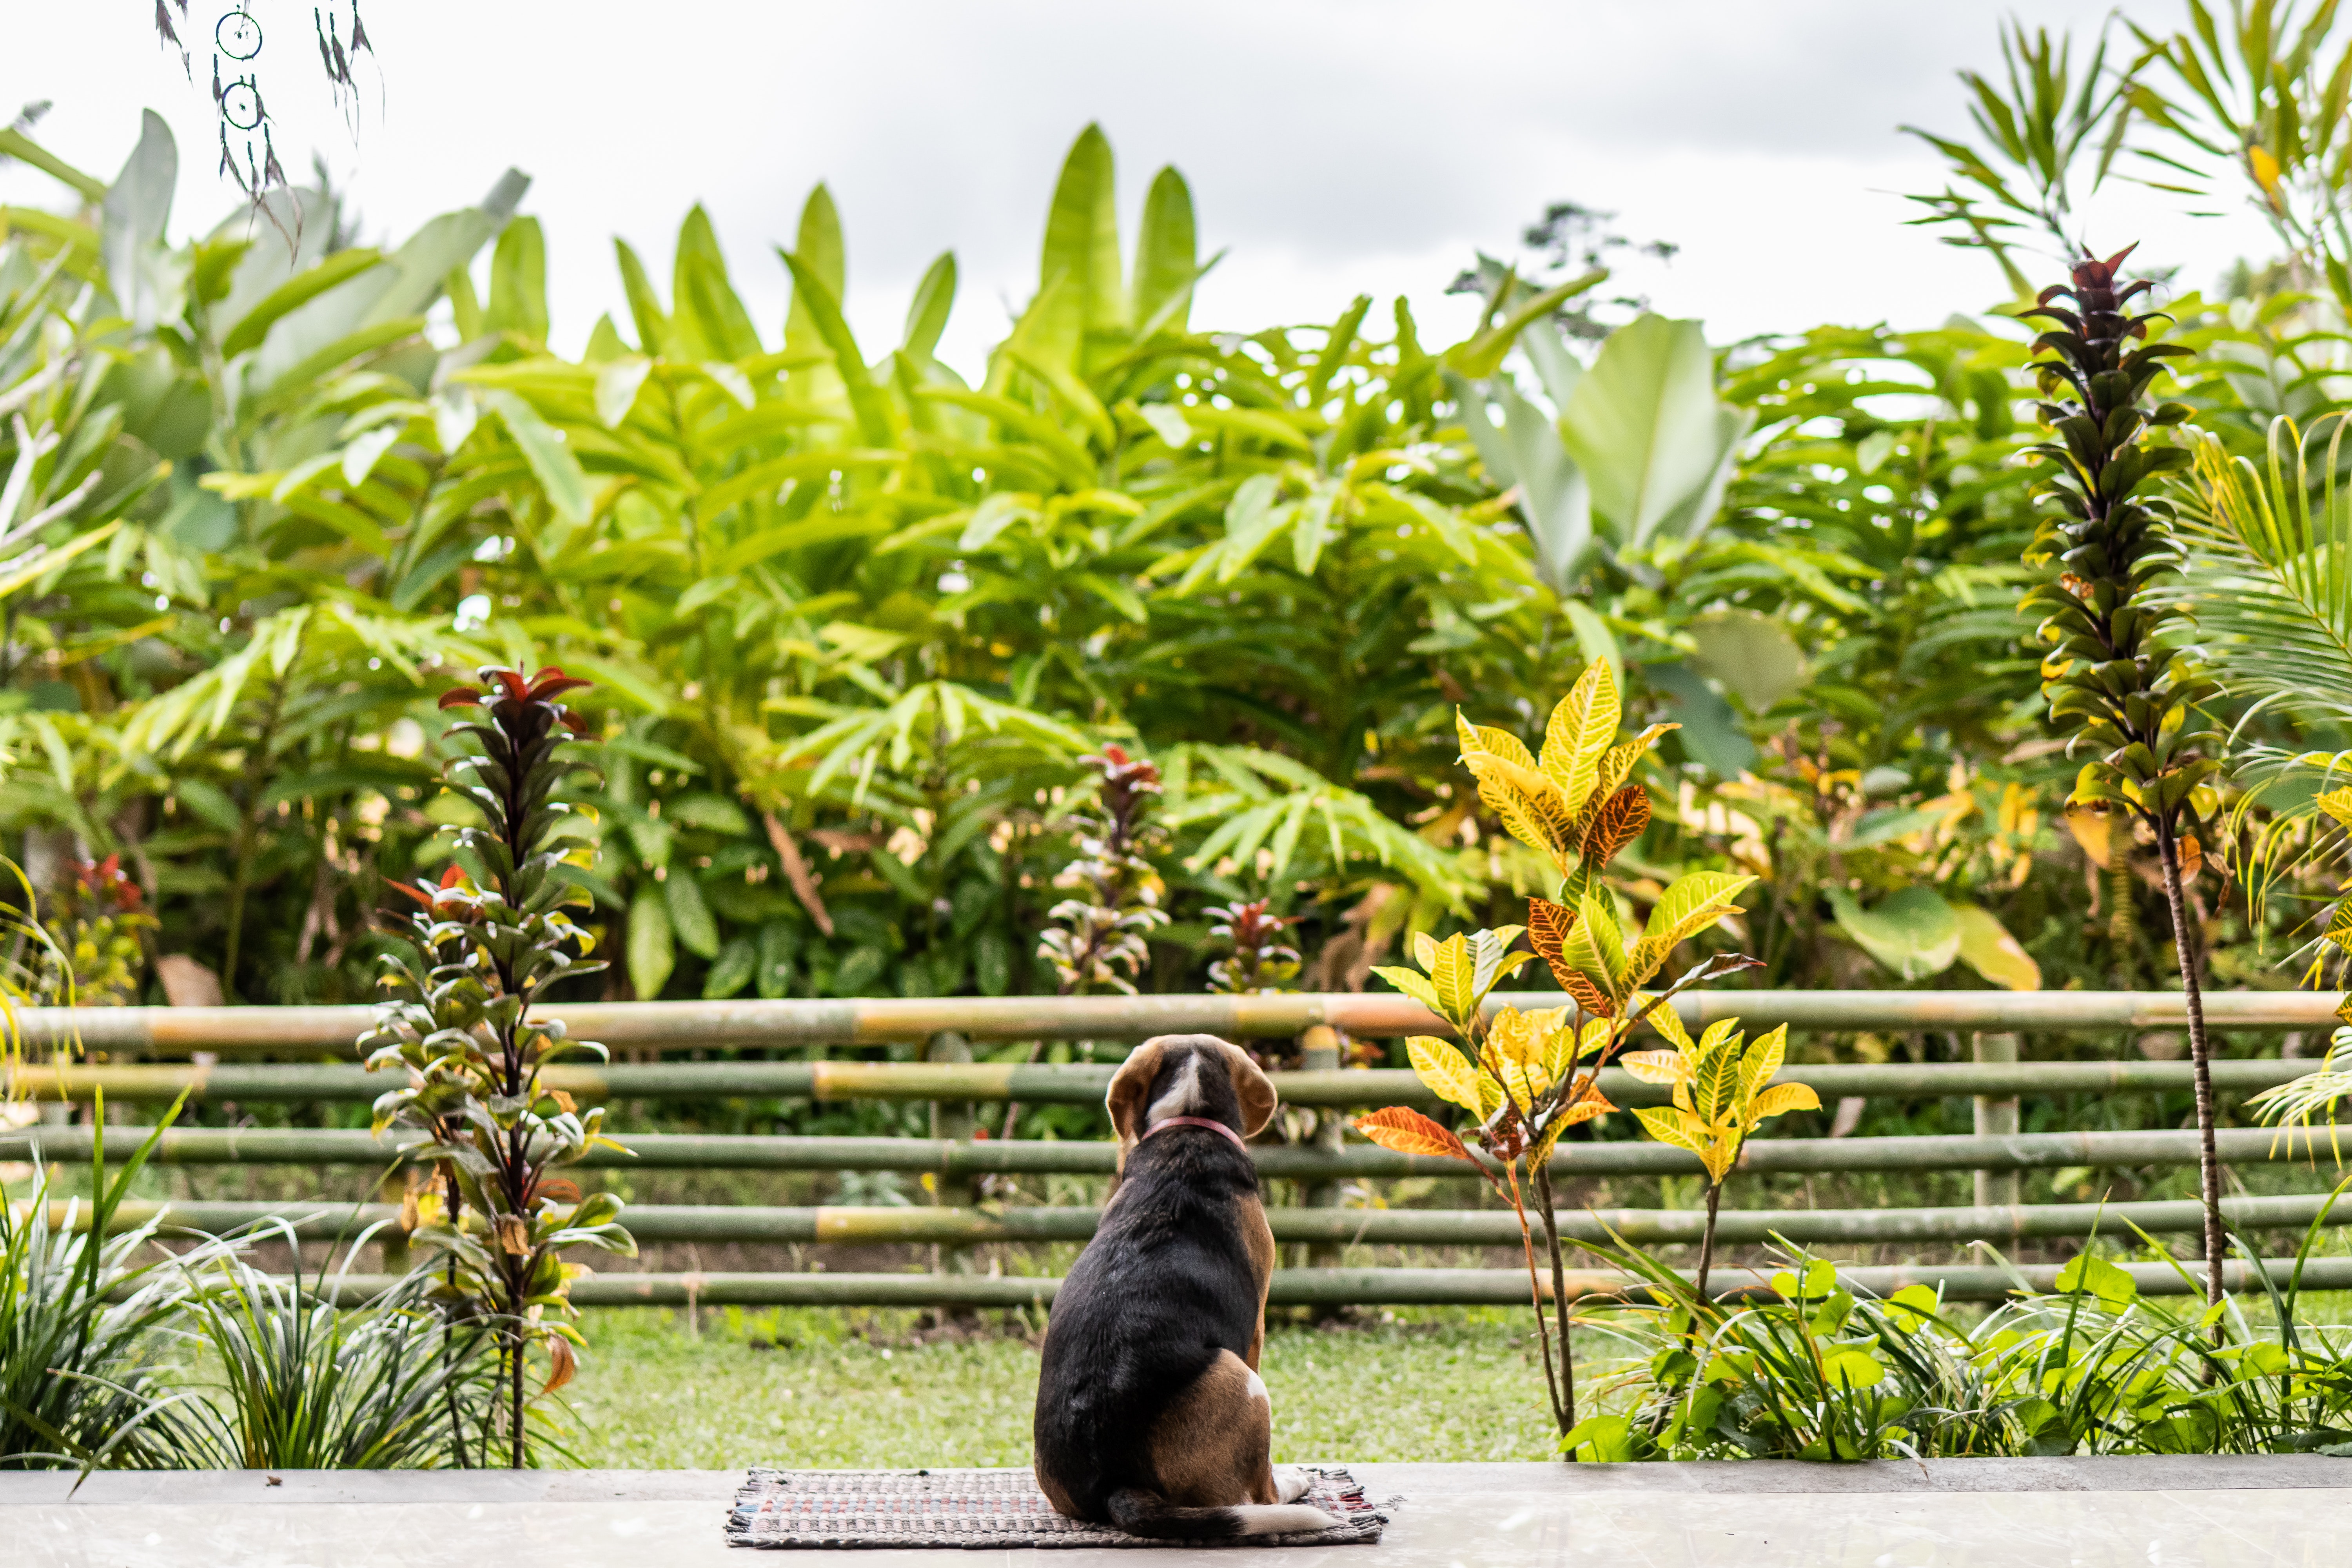
botany, plant, tree, cat, felidae, grass, wildlife, canidae, vacation, shrub, flower, carnivore, tail, small to medium sized cats, garden